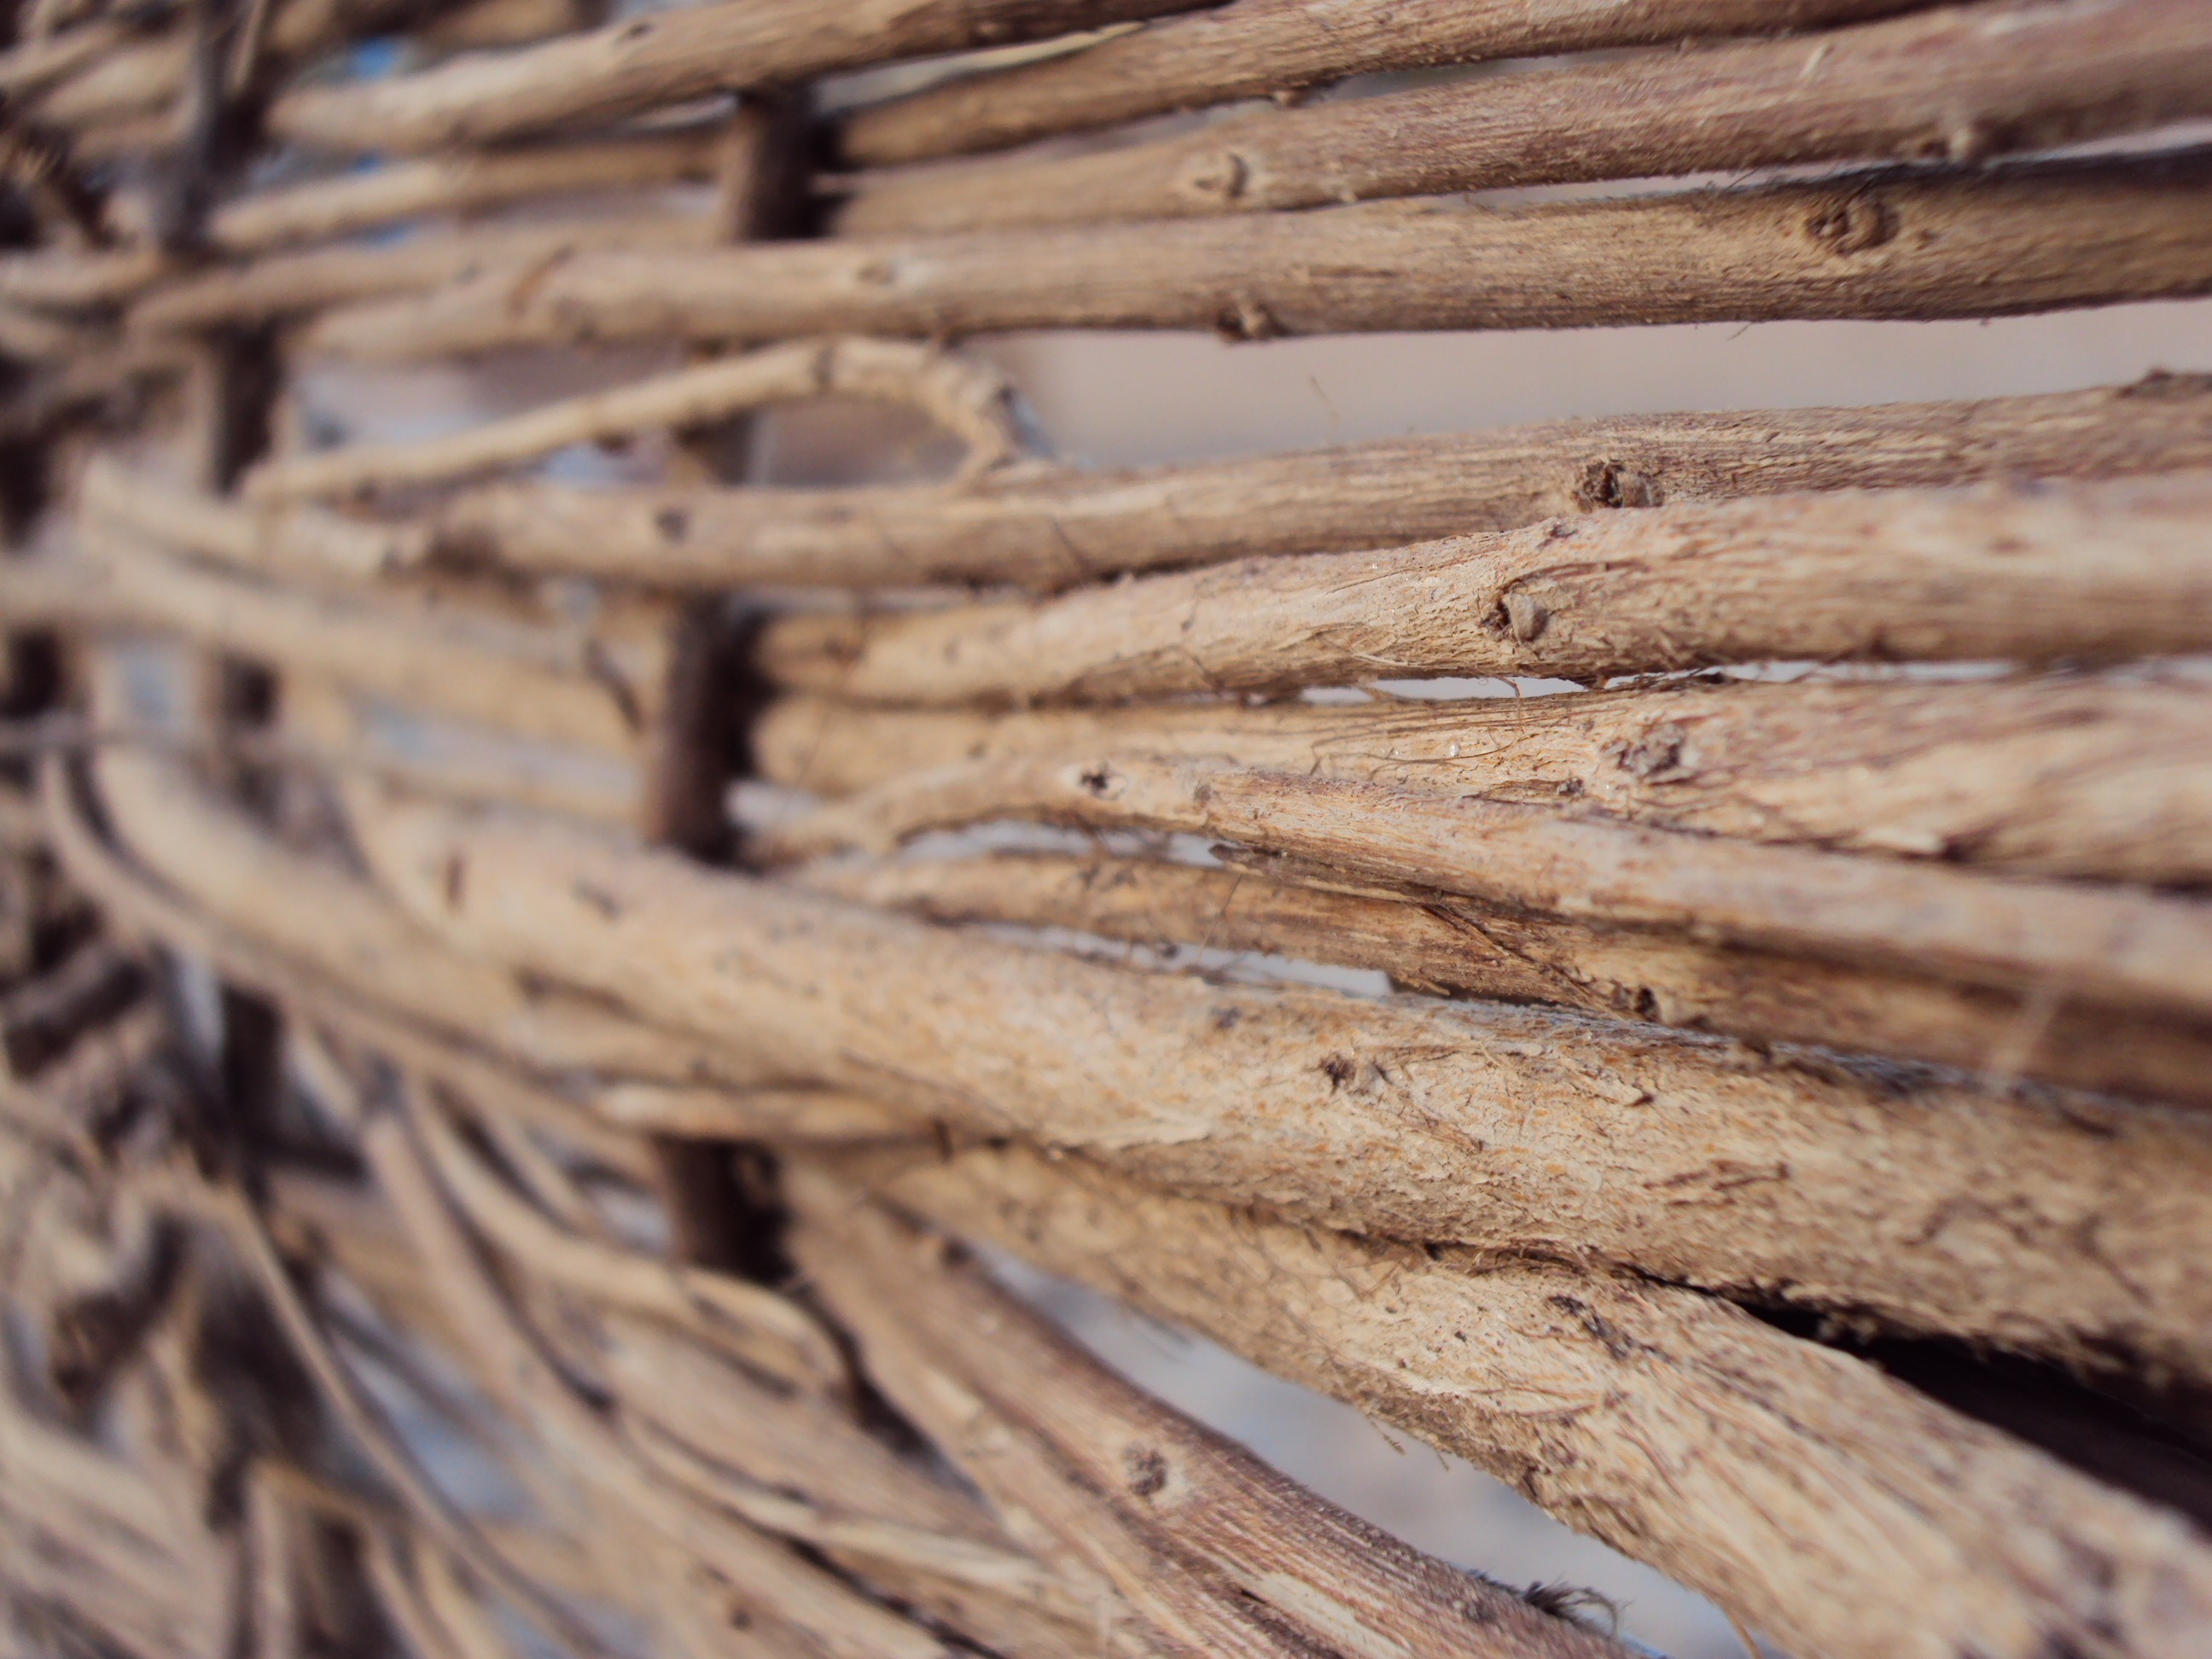
driftwood, branch, structure, wood, trunk, crop, soil, agriculture, lumber, twig, close up, straw, braided, man made object, grass family, plant stem